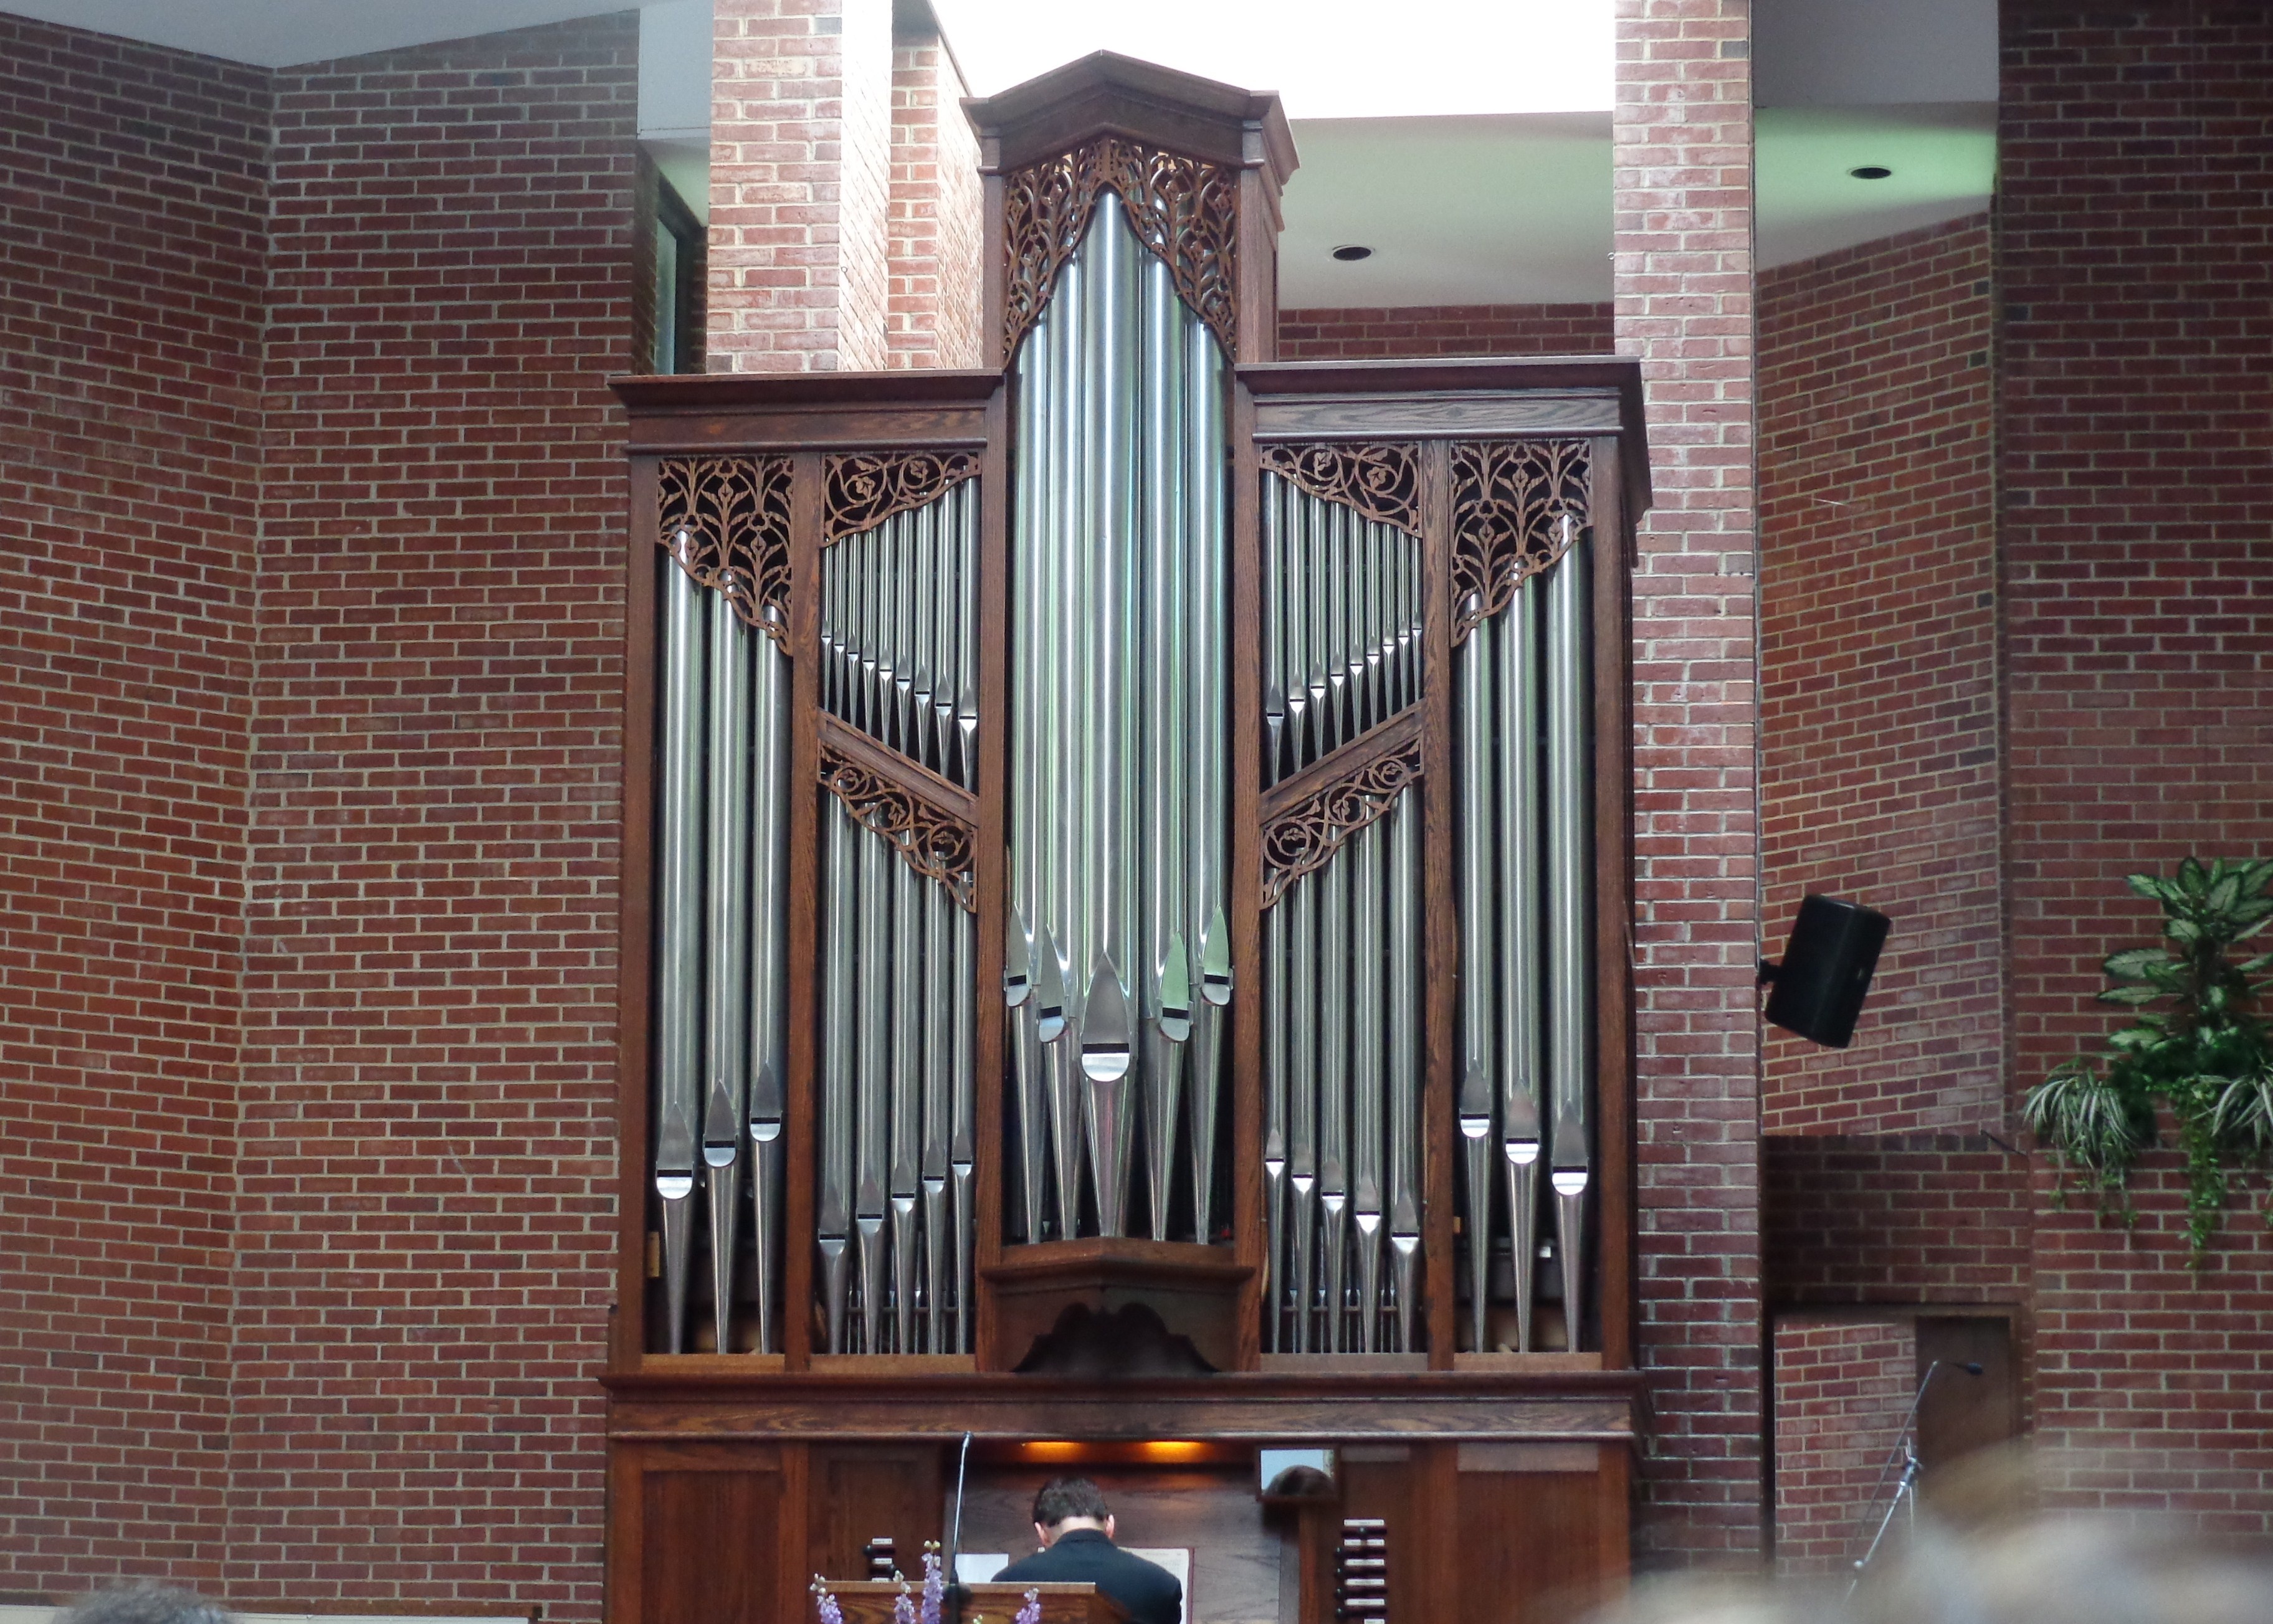
keyboard, technology, musical instrument, organ, wind instrument, pipe organ, organ pipe, electronic device